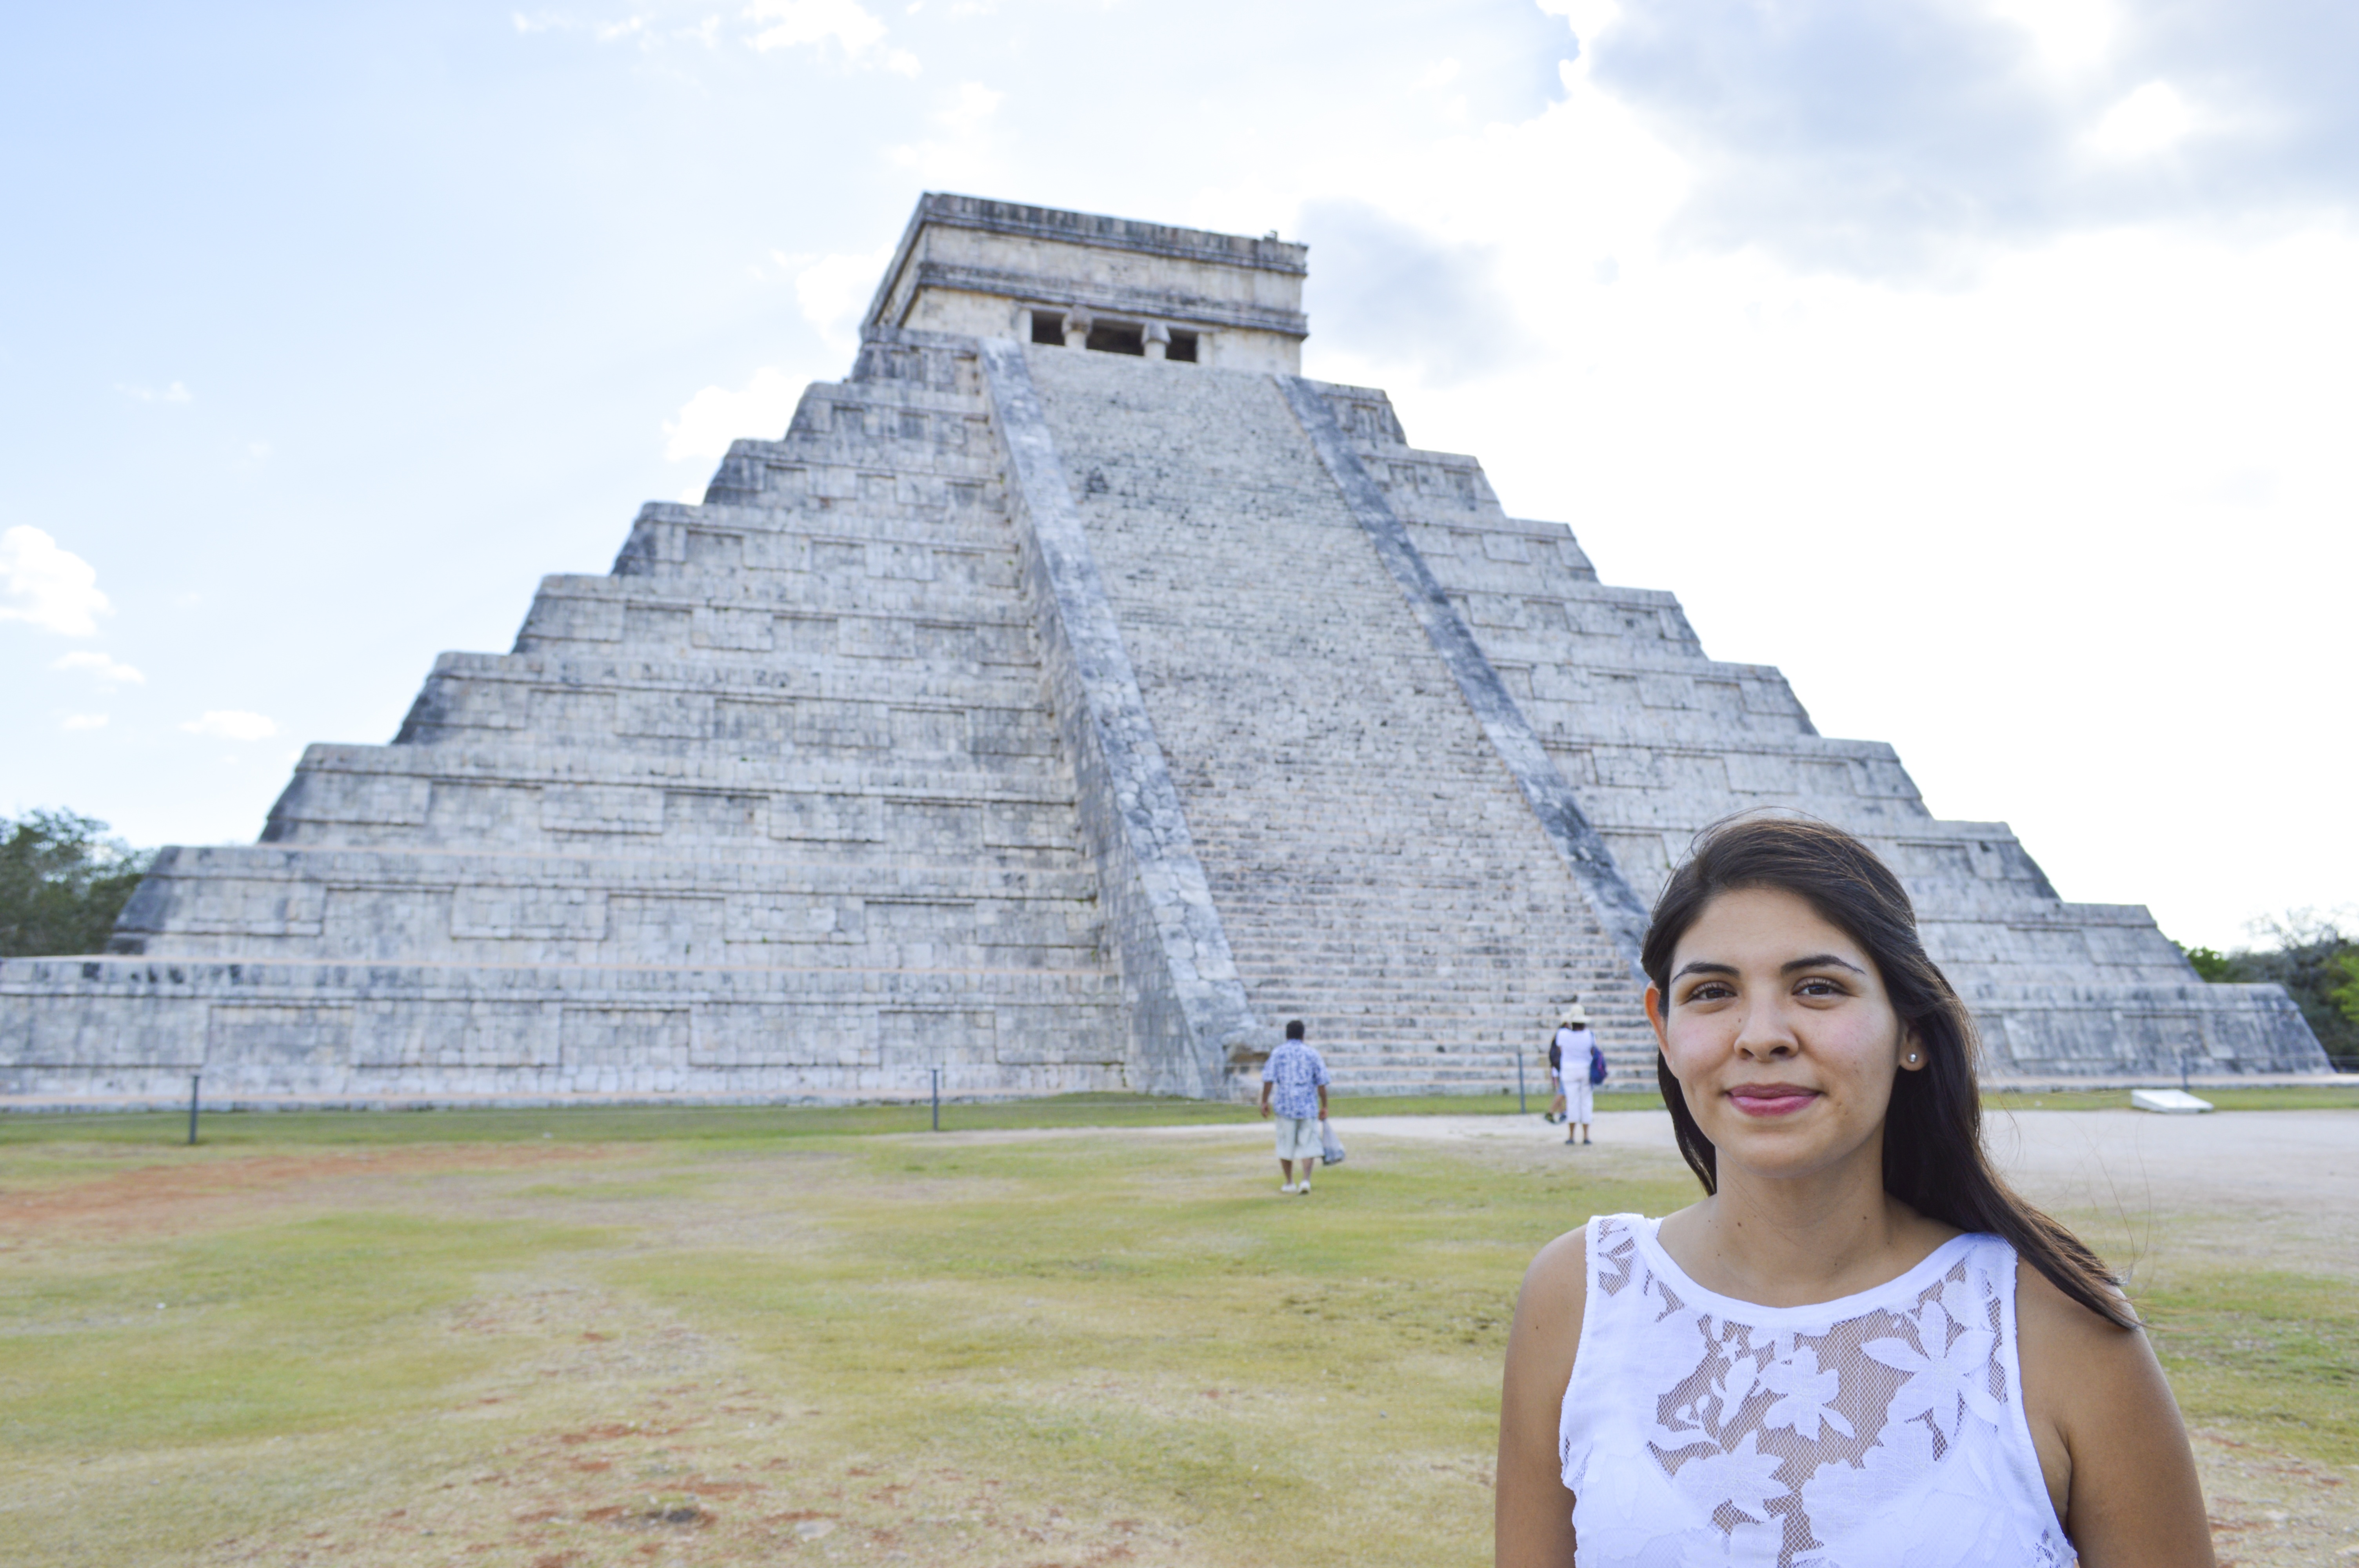
architecture, girl, sun, sunset, adventure, monument, vacation, pyramid, paradise, holiday, landmark, blue, tourism, aztec, sunny, temple, mexico, memories, cancun, mexican, maya, yucatan, archaeological site, maya civilization, quintana roo, uxmal, dzibilchaltun